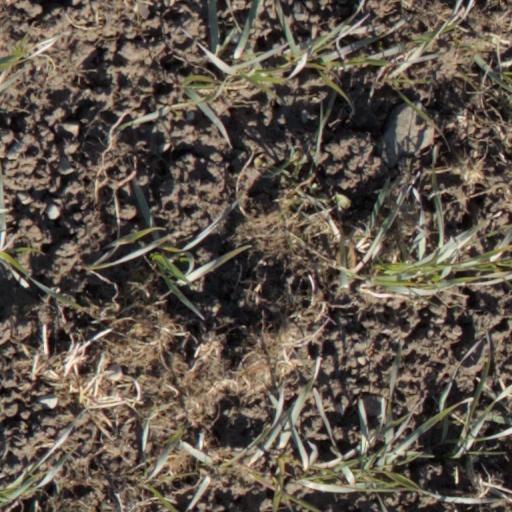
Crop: wheat